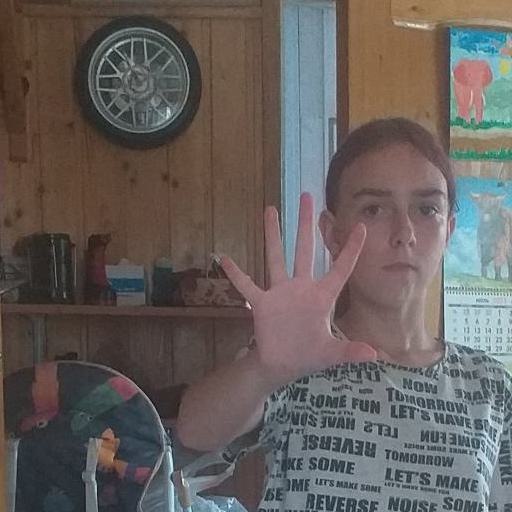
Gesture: palm